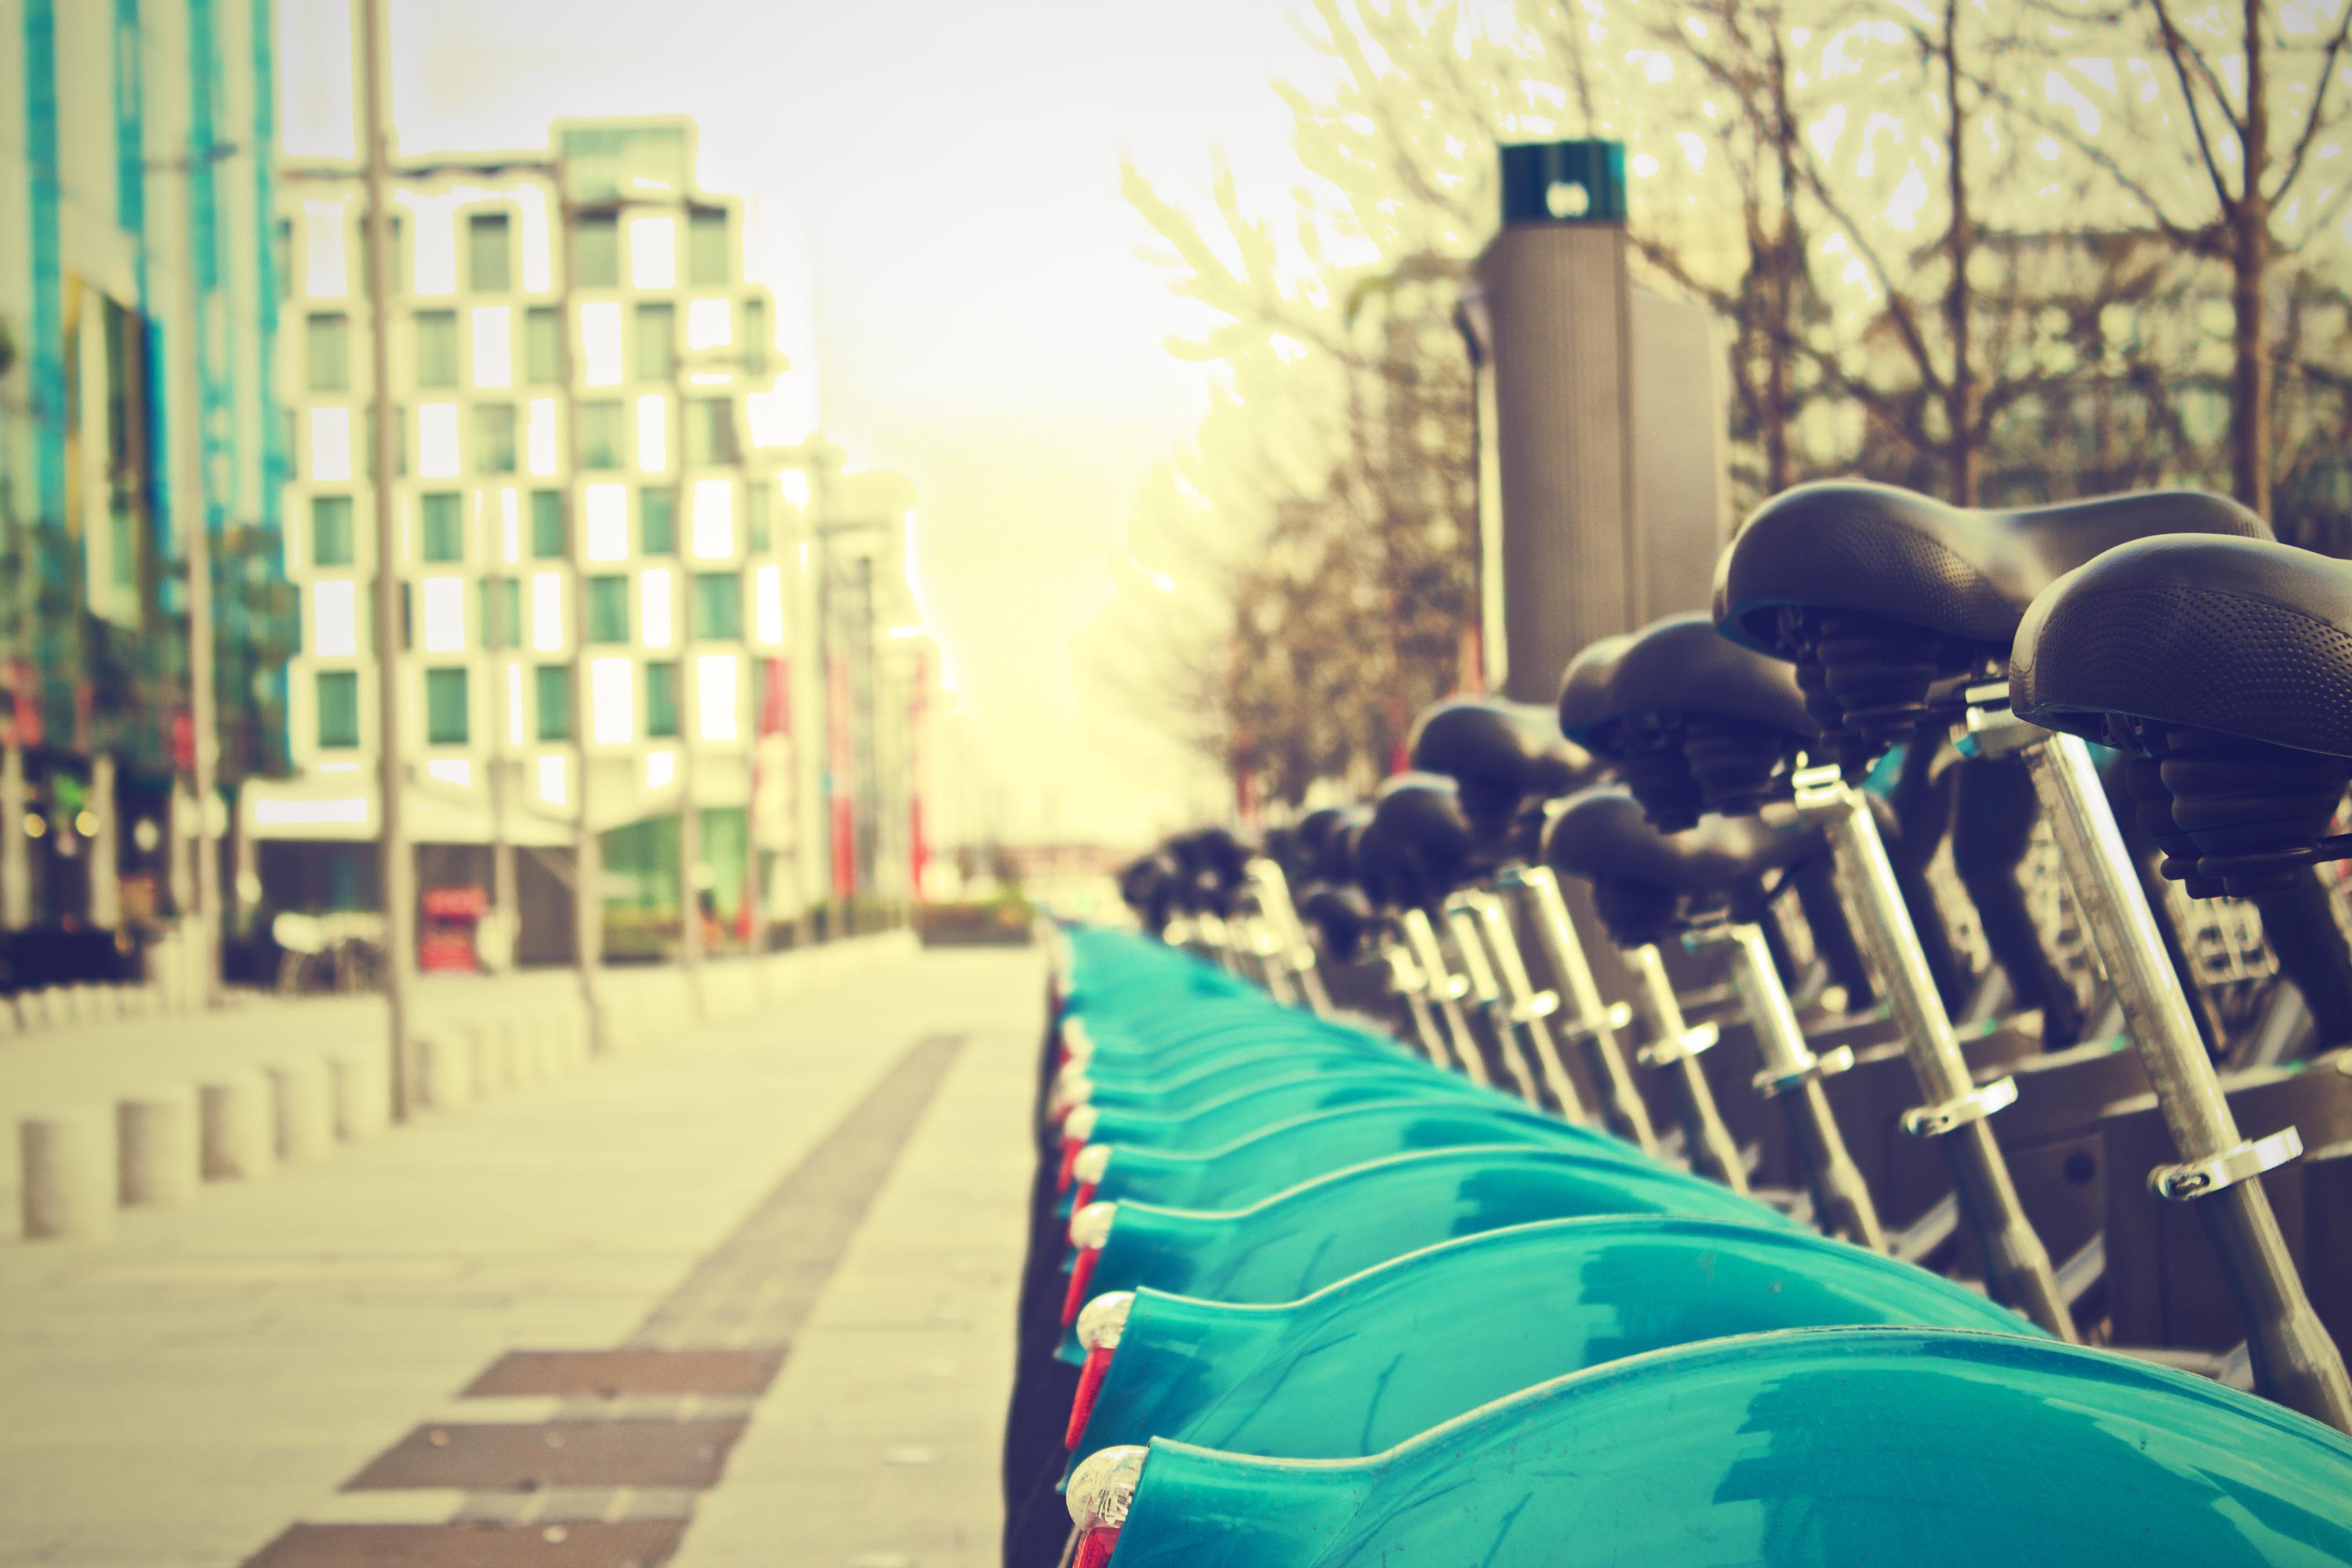
green, blue, yellow, urban area, public space, snapshot, line, Colorfulness, design, city, architecture, metropolitan area, street, pattern, playground, Tints and shades, shoe, road